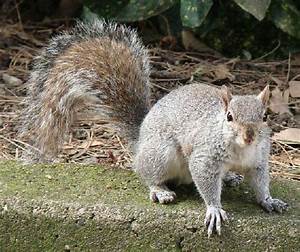
Label: scoiattolo